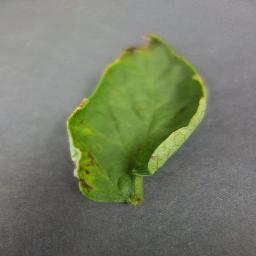
Label: Tomato___Bacterial_spot